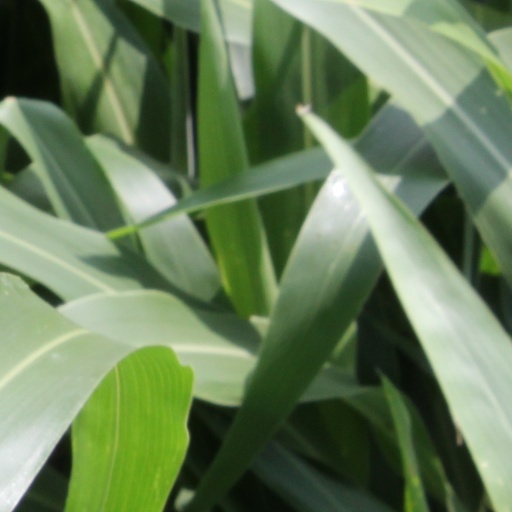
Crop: sorghum